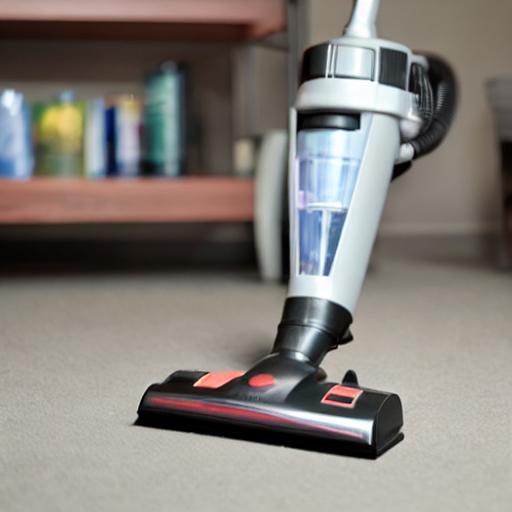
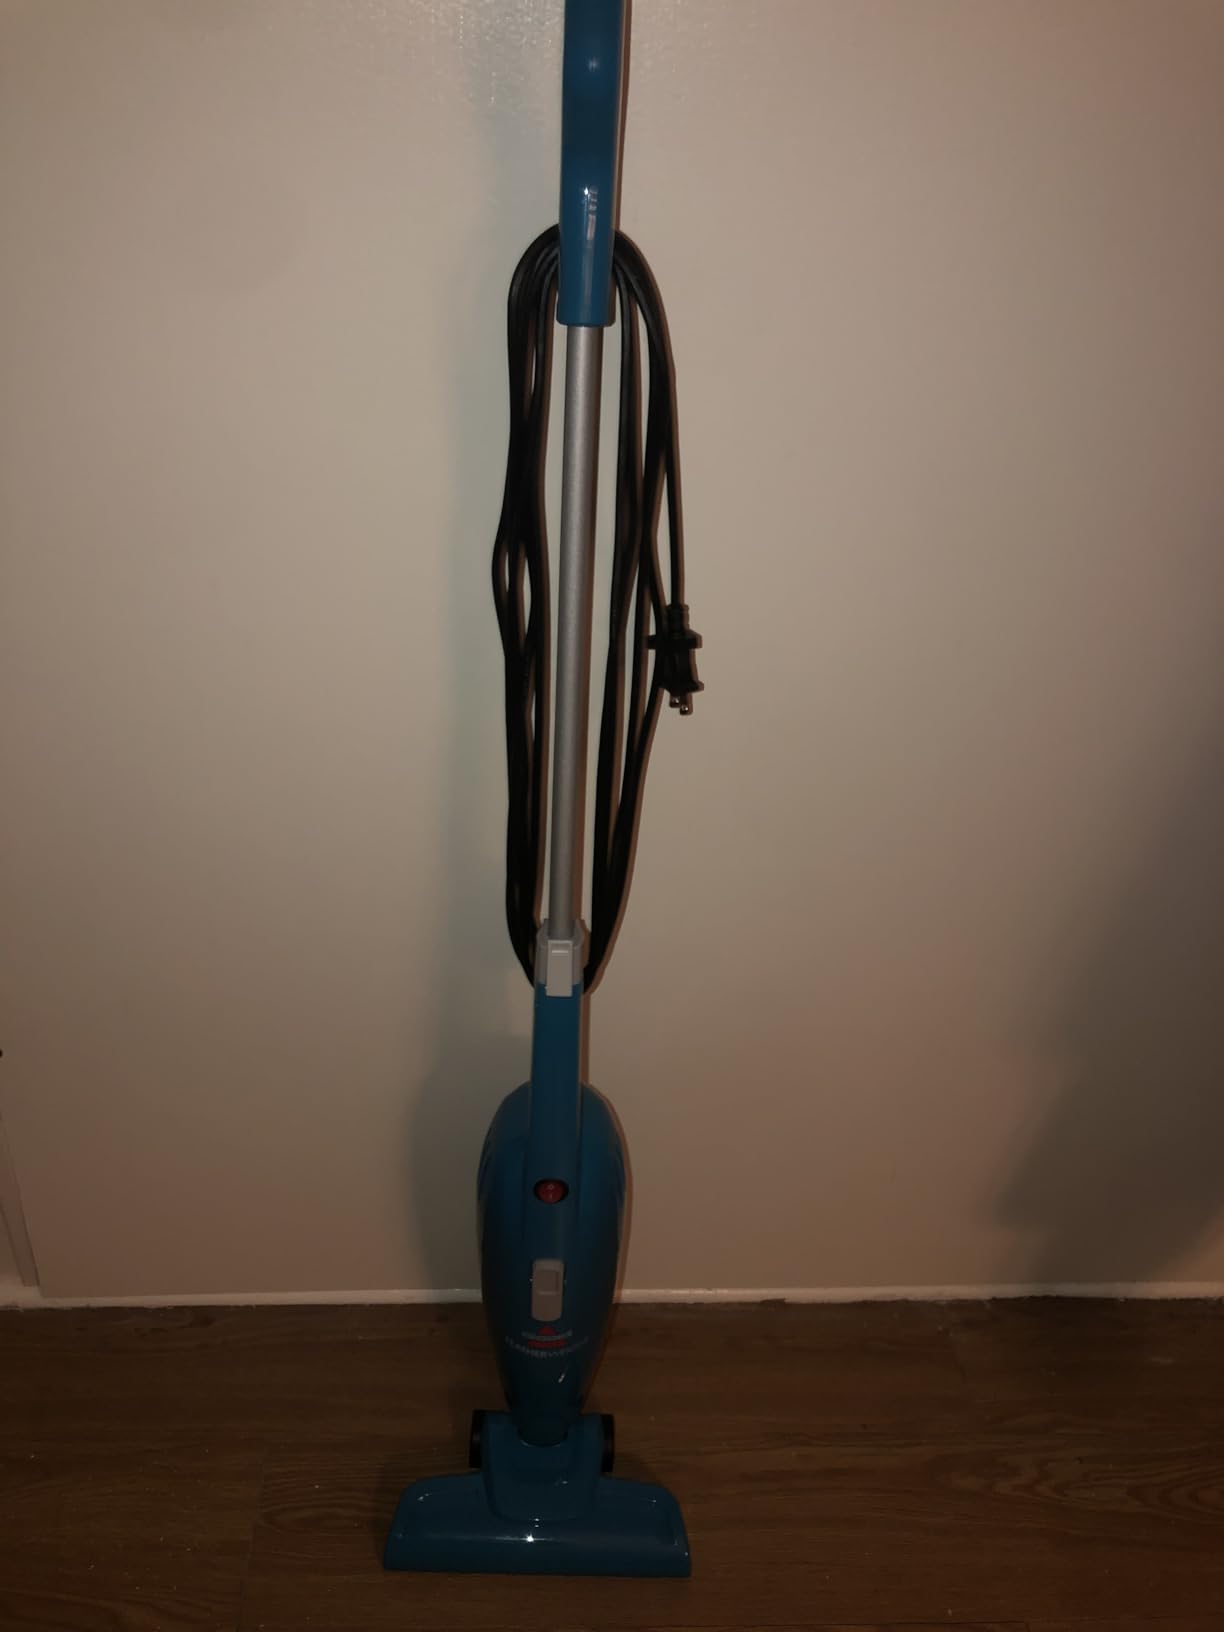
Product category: items_vacuum
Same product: no